Robert Rich, 3rd Earl of Warwick

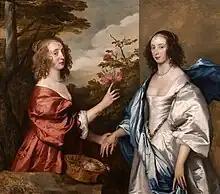
Essex Cheeke and Anne Cheeke (later Countess of Warwick) by Van Dyck

Robert Rich married secondly his first cousin, Anne Cheeke, daughter of Sir Thomas Cheek and Lady Essex Rich (his aunt). Their children were: